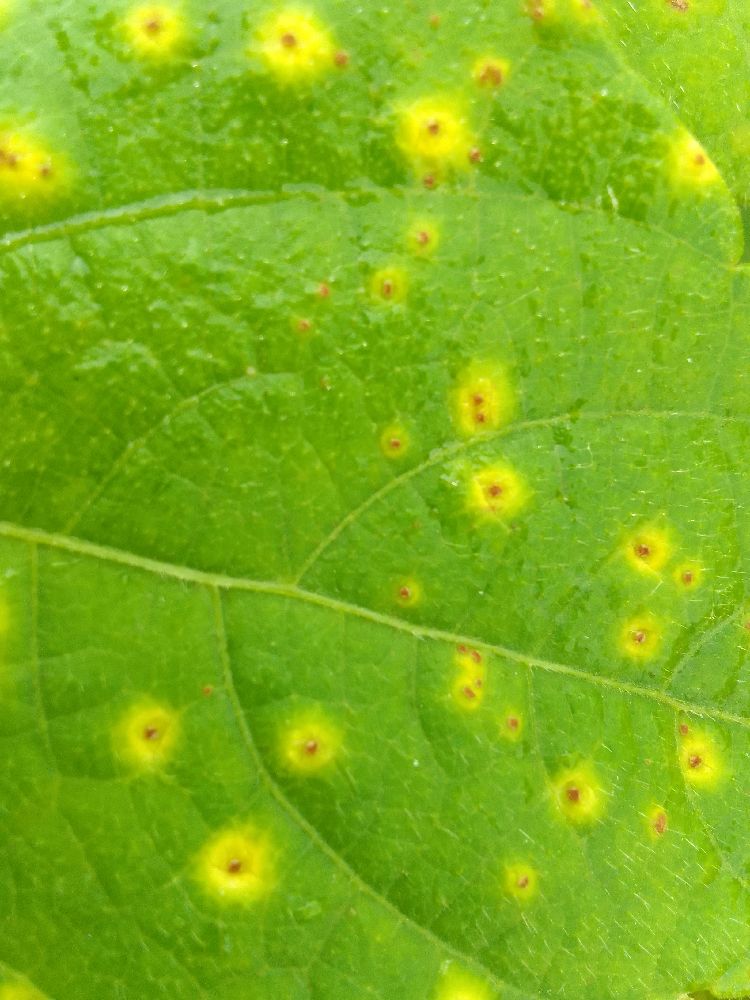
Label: rust